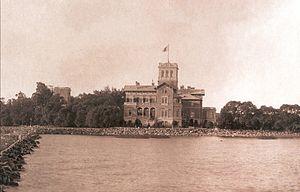
Le palais inférieur, également connu sous les noms de nouveau palais et de villa Baboon, est la dernière résidence impériale construite dans le parc Alexandria, à Peterhof, en Russie. Largement endommagé durant la Seconde Guerre mondiale et détruit par les autorités soviétiques en 1961, il n'en reste plus aujourd'hui que des ruines mais un projet vise à le reconstruire.